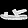
Label: Sandal